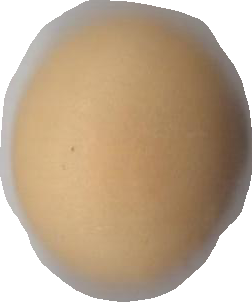
Variety: Grobogan